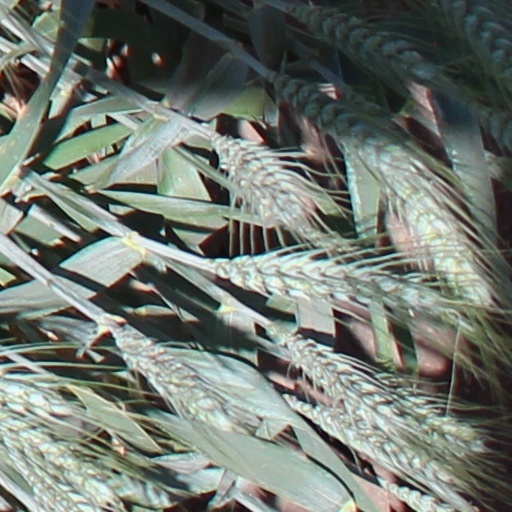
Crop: wheat